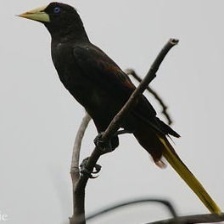
Species: CRESTED OROPENDOLA
Scientific name: PSAROCOLIUS DECUMANUS